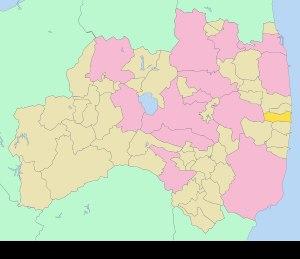
Ōkuma est un bourg japonais situé dans la préfecture de Fukushima. C'est une ville fantôme qui comptait 11 000 habitants avant d'être évacuée en 2011 à la suite de l'accident nucléaire de Fukushima. Ses habitants n'y reviendront jamais, celle-ci étant doublement condamnée par l’irradiation et le futur stockage de déchets irradiés.